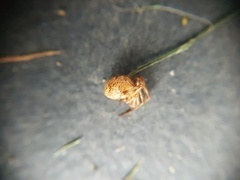
Species: Parasteatoda_tepidariorum